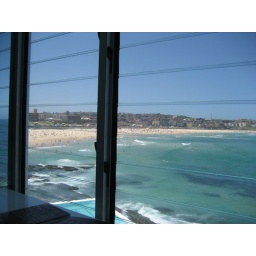
this is the view of Bondi beach from the iceberg restaurant. beautiful blues in the ocean and the sky.